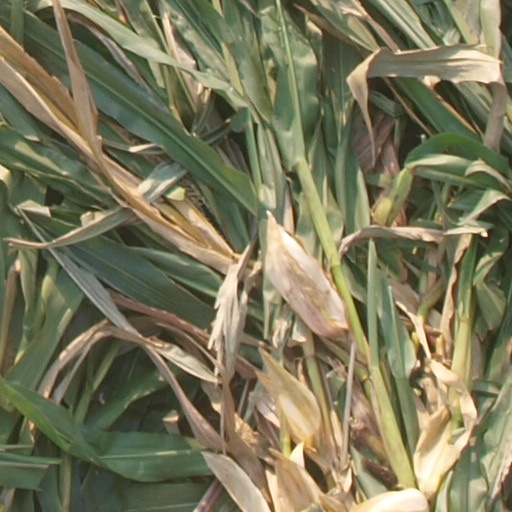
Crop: maize; corn